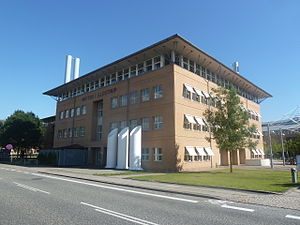
Retten i Glostrup
Retten i Glostrup
Retten i Glostrup er en byret i Glostrup. Retskredsen omfatter Albertslund, Ballerup, Brøndby, Gladsaxe, Glostrup, Herlev, Hvidovre, Høje-Taastrup, Ishøj, Rødovre og Vallensbæk Kommuner. Retten er derfor - målt på indbyggertal - en af Danmarks største retskredse.